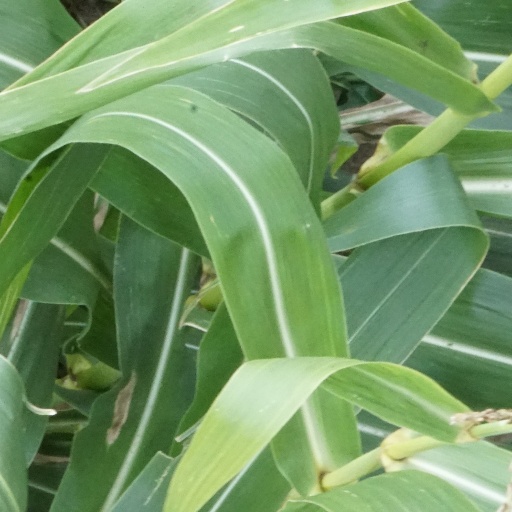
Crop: maize; corn